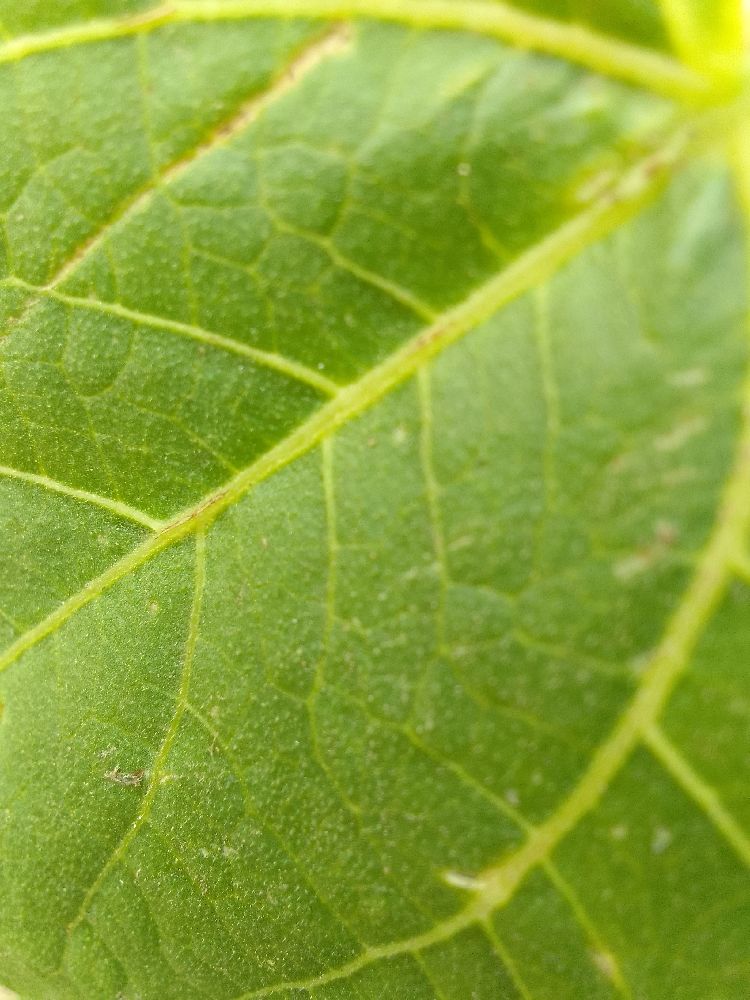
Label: healthy